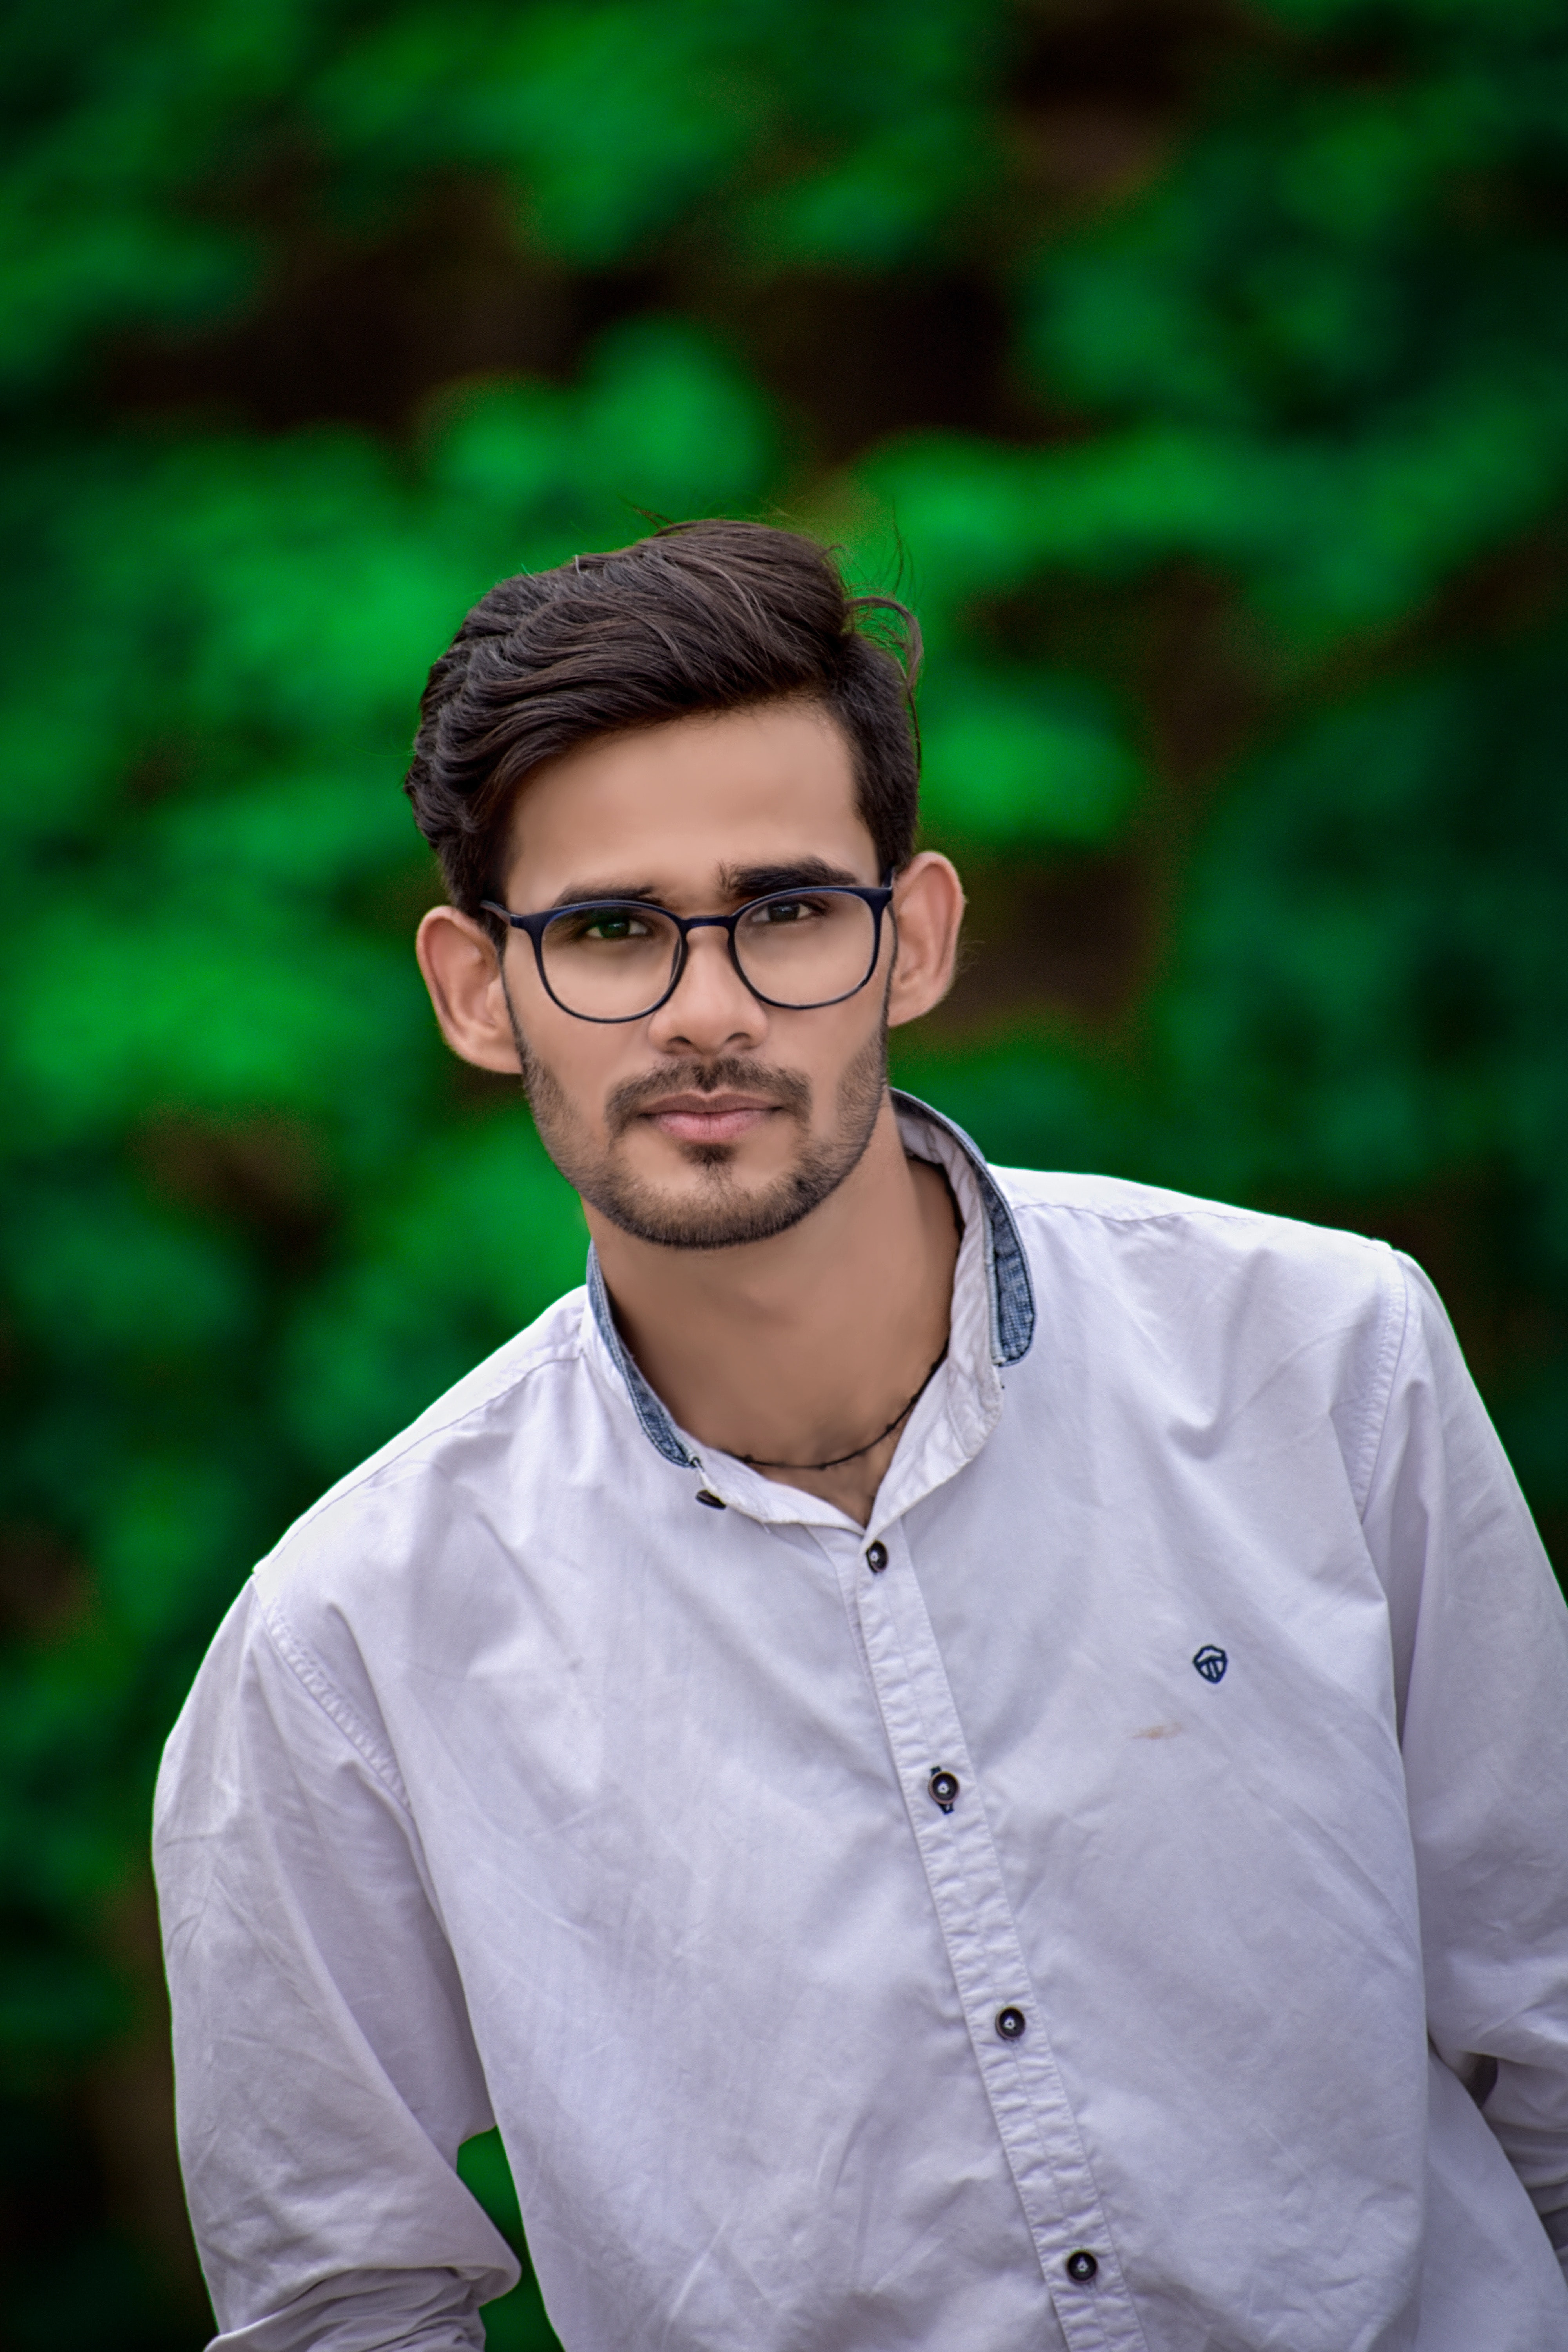
green, glasses, eyewear, forehead, cool, human, smile, photography, dress shirt, vision care, portrait photography, portrait